ARO (company)

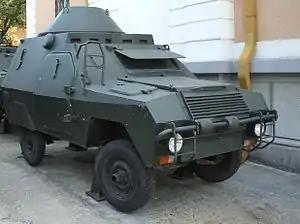
An ABI armored car used during the Romanian Revolution in December 1989

The ABI (Autovehicul Blindat pentru Intervenție) armored car was built on the ARO chassis, using an ARO engine. Seventeen such vehicles were produced in 1979 and were used for internal security duties. Their armor ranged from 4 to 10 mm and they were equipped with a turret that housed a 7.62 mm PK machine gun, or a 12.7 mm DShK heavy machine gun mounted on top. Top speed was 100 km/h. In 1986, 5 were delivered to Liberia and in 1987 10 were delivered to Algeria. Export variant was called AM 100. The remaining 2 were destroyed during the Romanian Revolution and now their wrecks can be seen at the National Military Museum, in Bucharest.